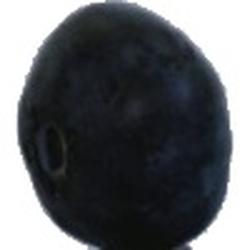
Label: Blueberry